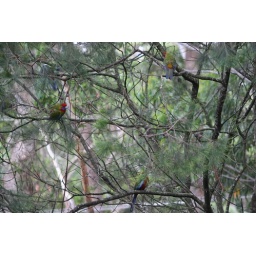
See how many birds you can find in the trees outside our house!